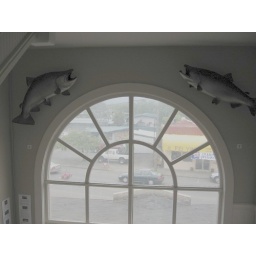
Fish over old glass window